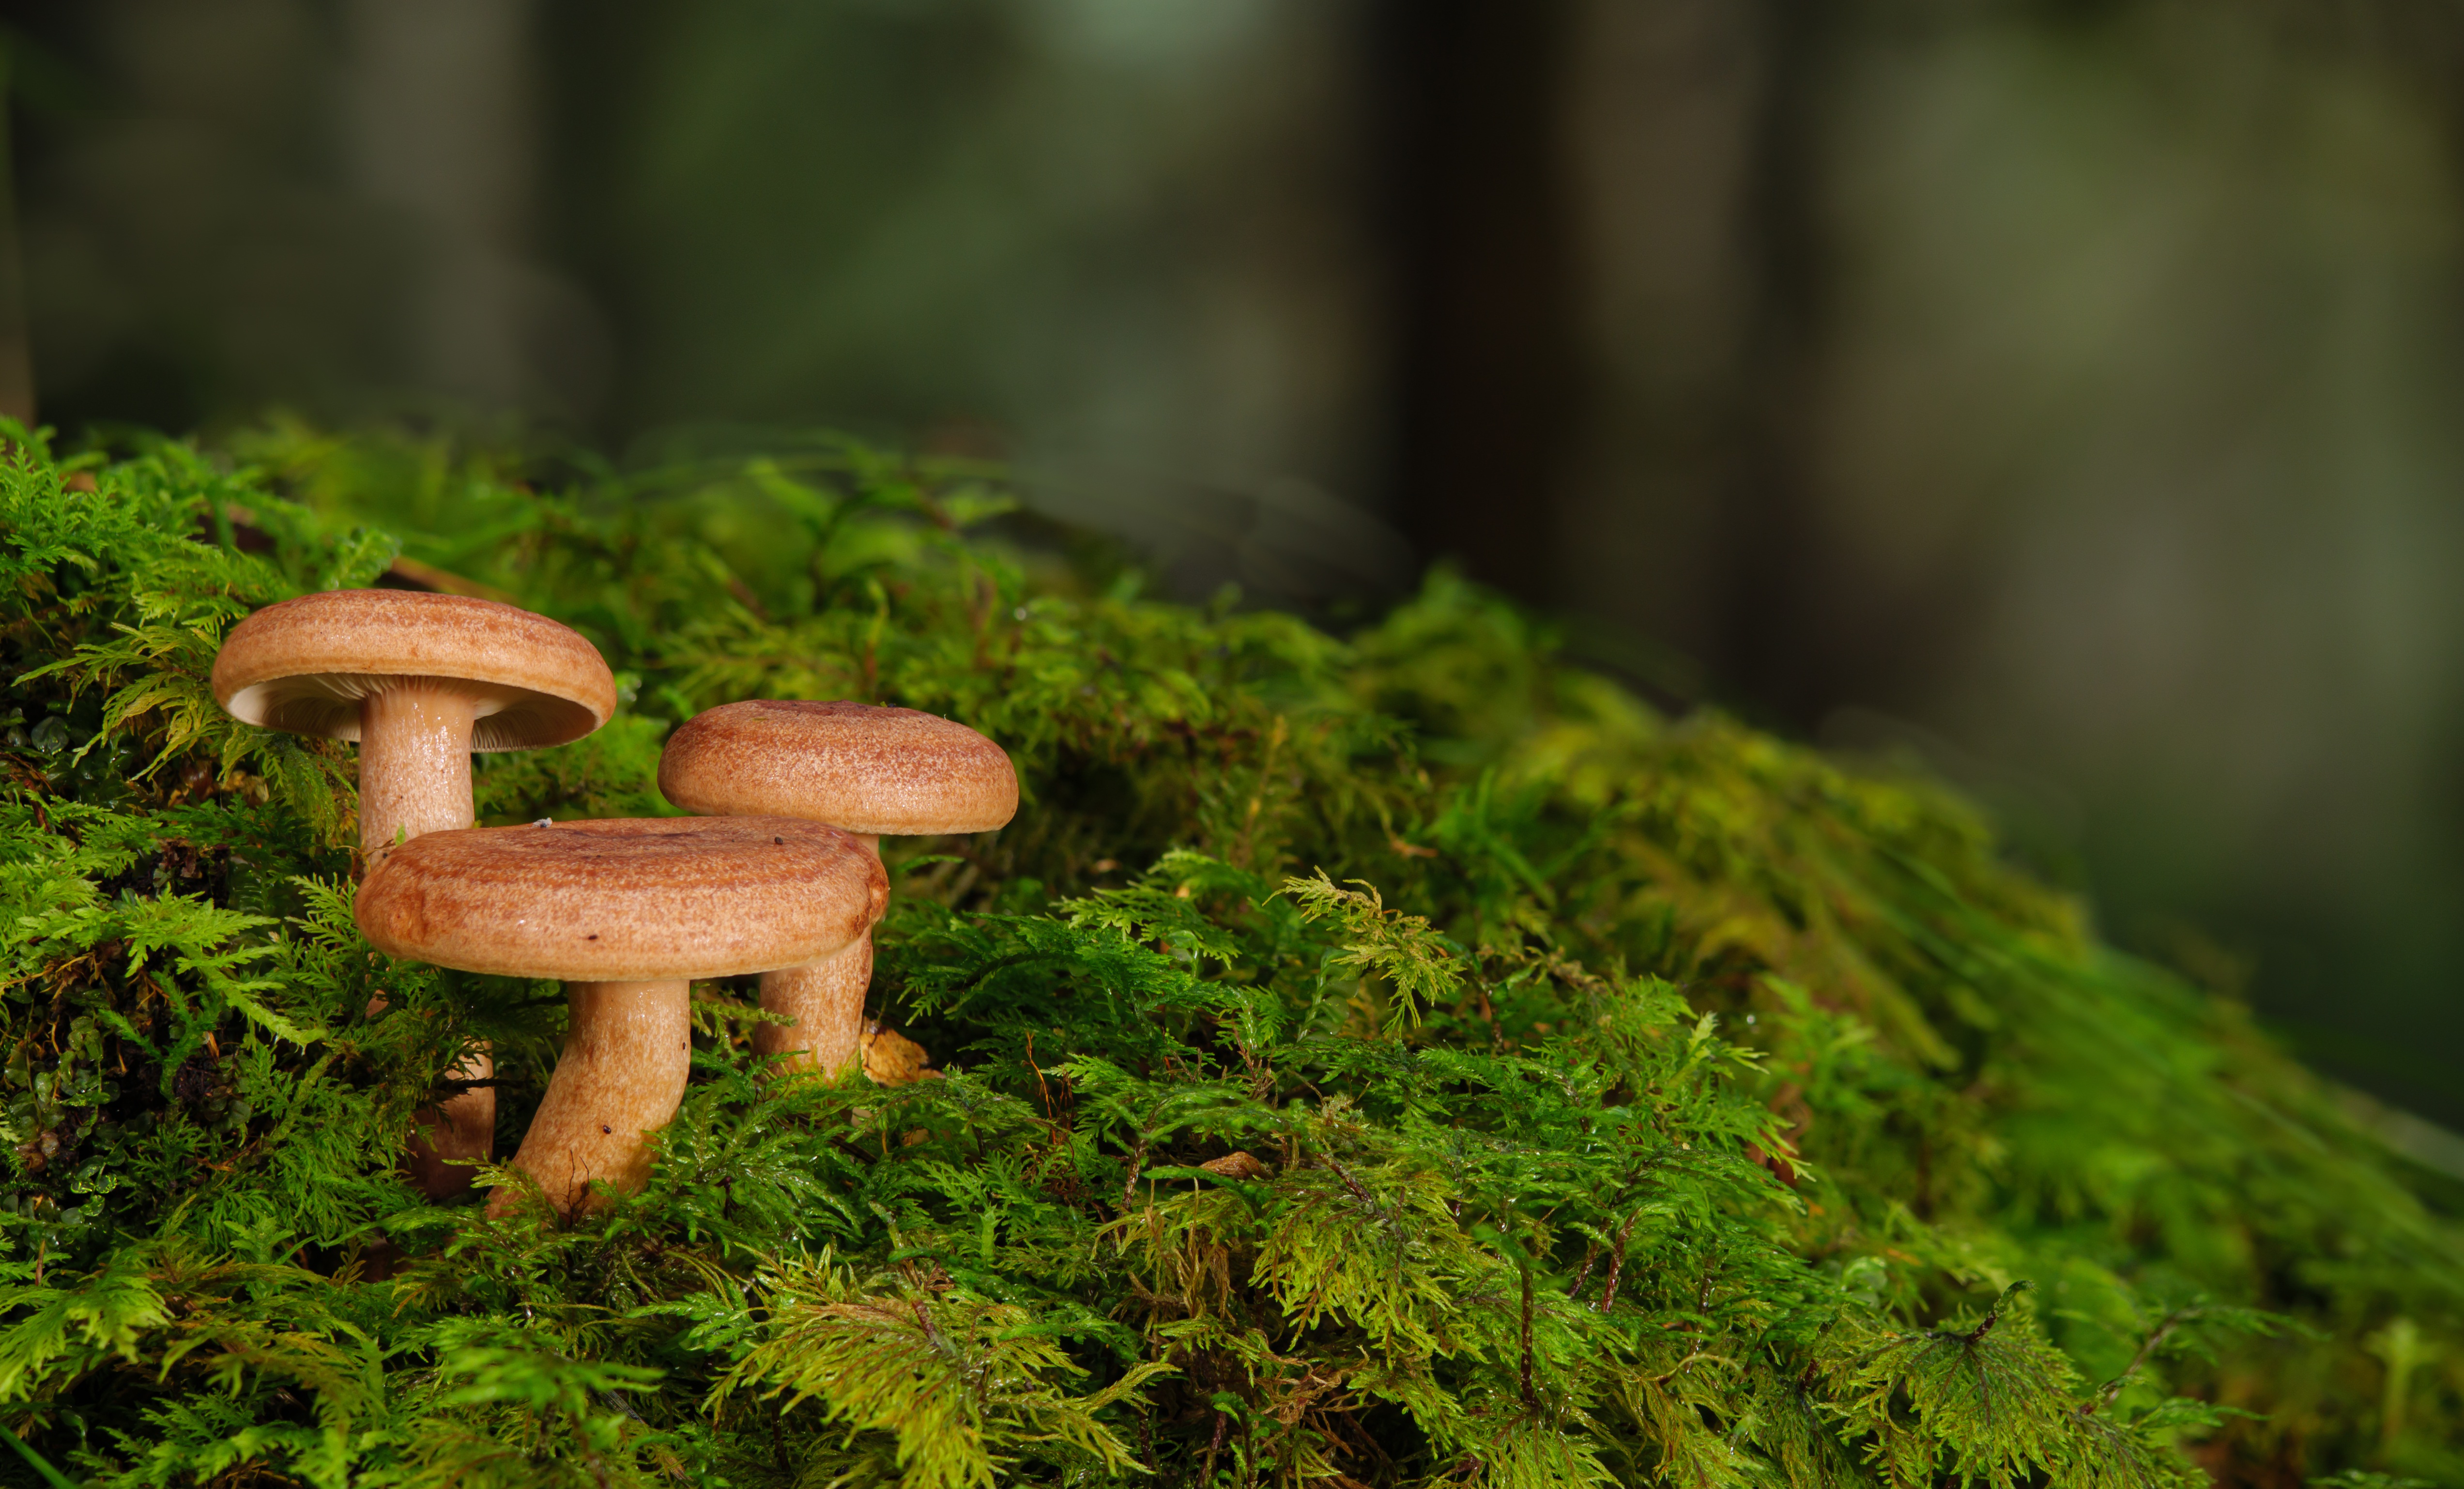
natural, plant, mushroom, wood, natural landscape, terrestrial plant, tree, trunk, fawn, groundcover, grass, agaricaceae, fungus, landscape, edible mushroom, water, forest, vegetable, bolete, food, soil, non vascular land plant, woodland, russula integra, wildlife, medicinal mushroom, deciduous, old growth forest, jungle, vascular plant, plant stem, temperate coniferous forest, pezizales, rock, conifer, agaricomycetes, temperate broadleaf and mixed forest, moss, valdivian temperate rain forest, antarctic flora, rainforest, polyporales, liverwort, Northern hardwood forest